Industrial Revolution

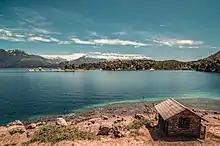
A primitive lifestyle living outside the Industrial Revolution

The origins of the environmental movement lay in the response to increasing levels of smoke pollution during the Industrial Revolution. The emergence of great factories and the linked immense growth in coal consumption gave rise to an unprecedented level of air pollution in industrial centres; after 1900 the large volume of industrial chemical discharges added to the growing load of untreated human waste. The first large-scale, modern environmental laws came in the form of Britain's Alkali Act 1863, to regulate the air pollution given off by the Leblanc process used to produce soda ash. Alkali inspectors were appointed to curb this pollution.